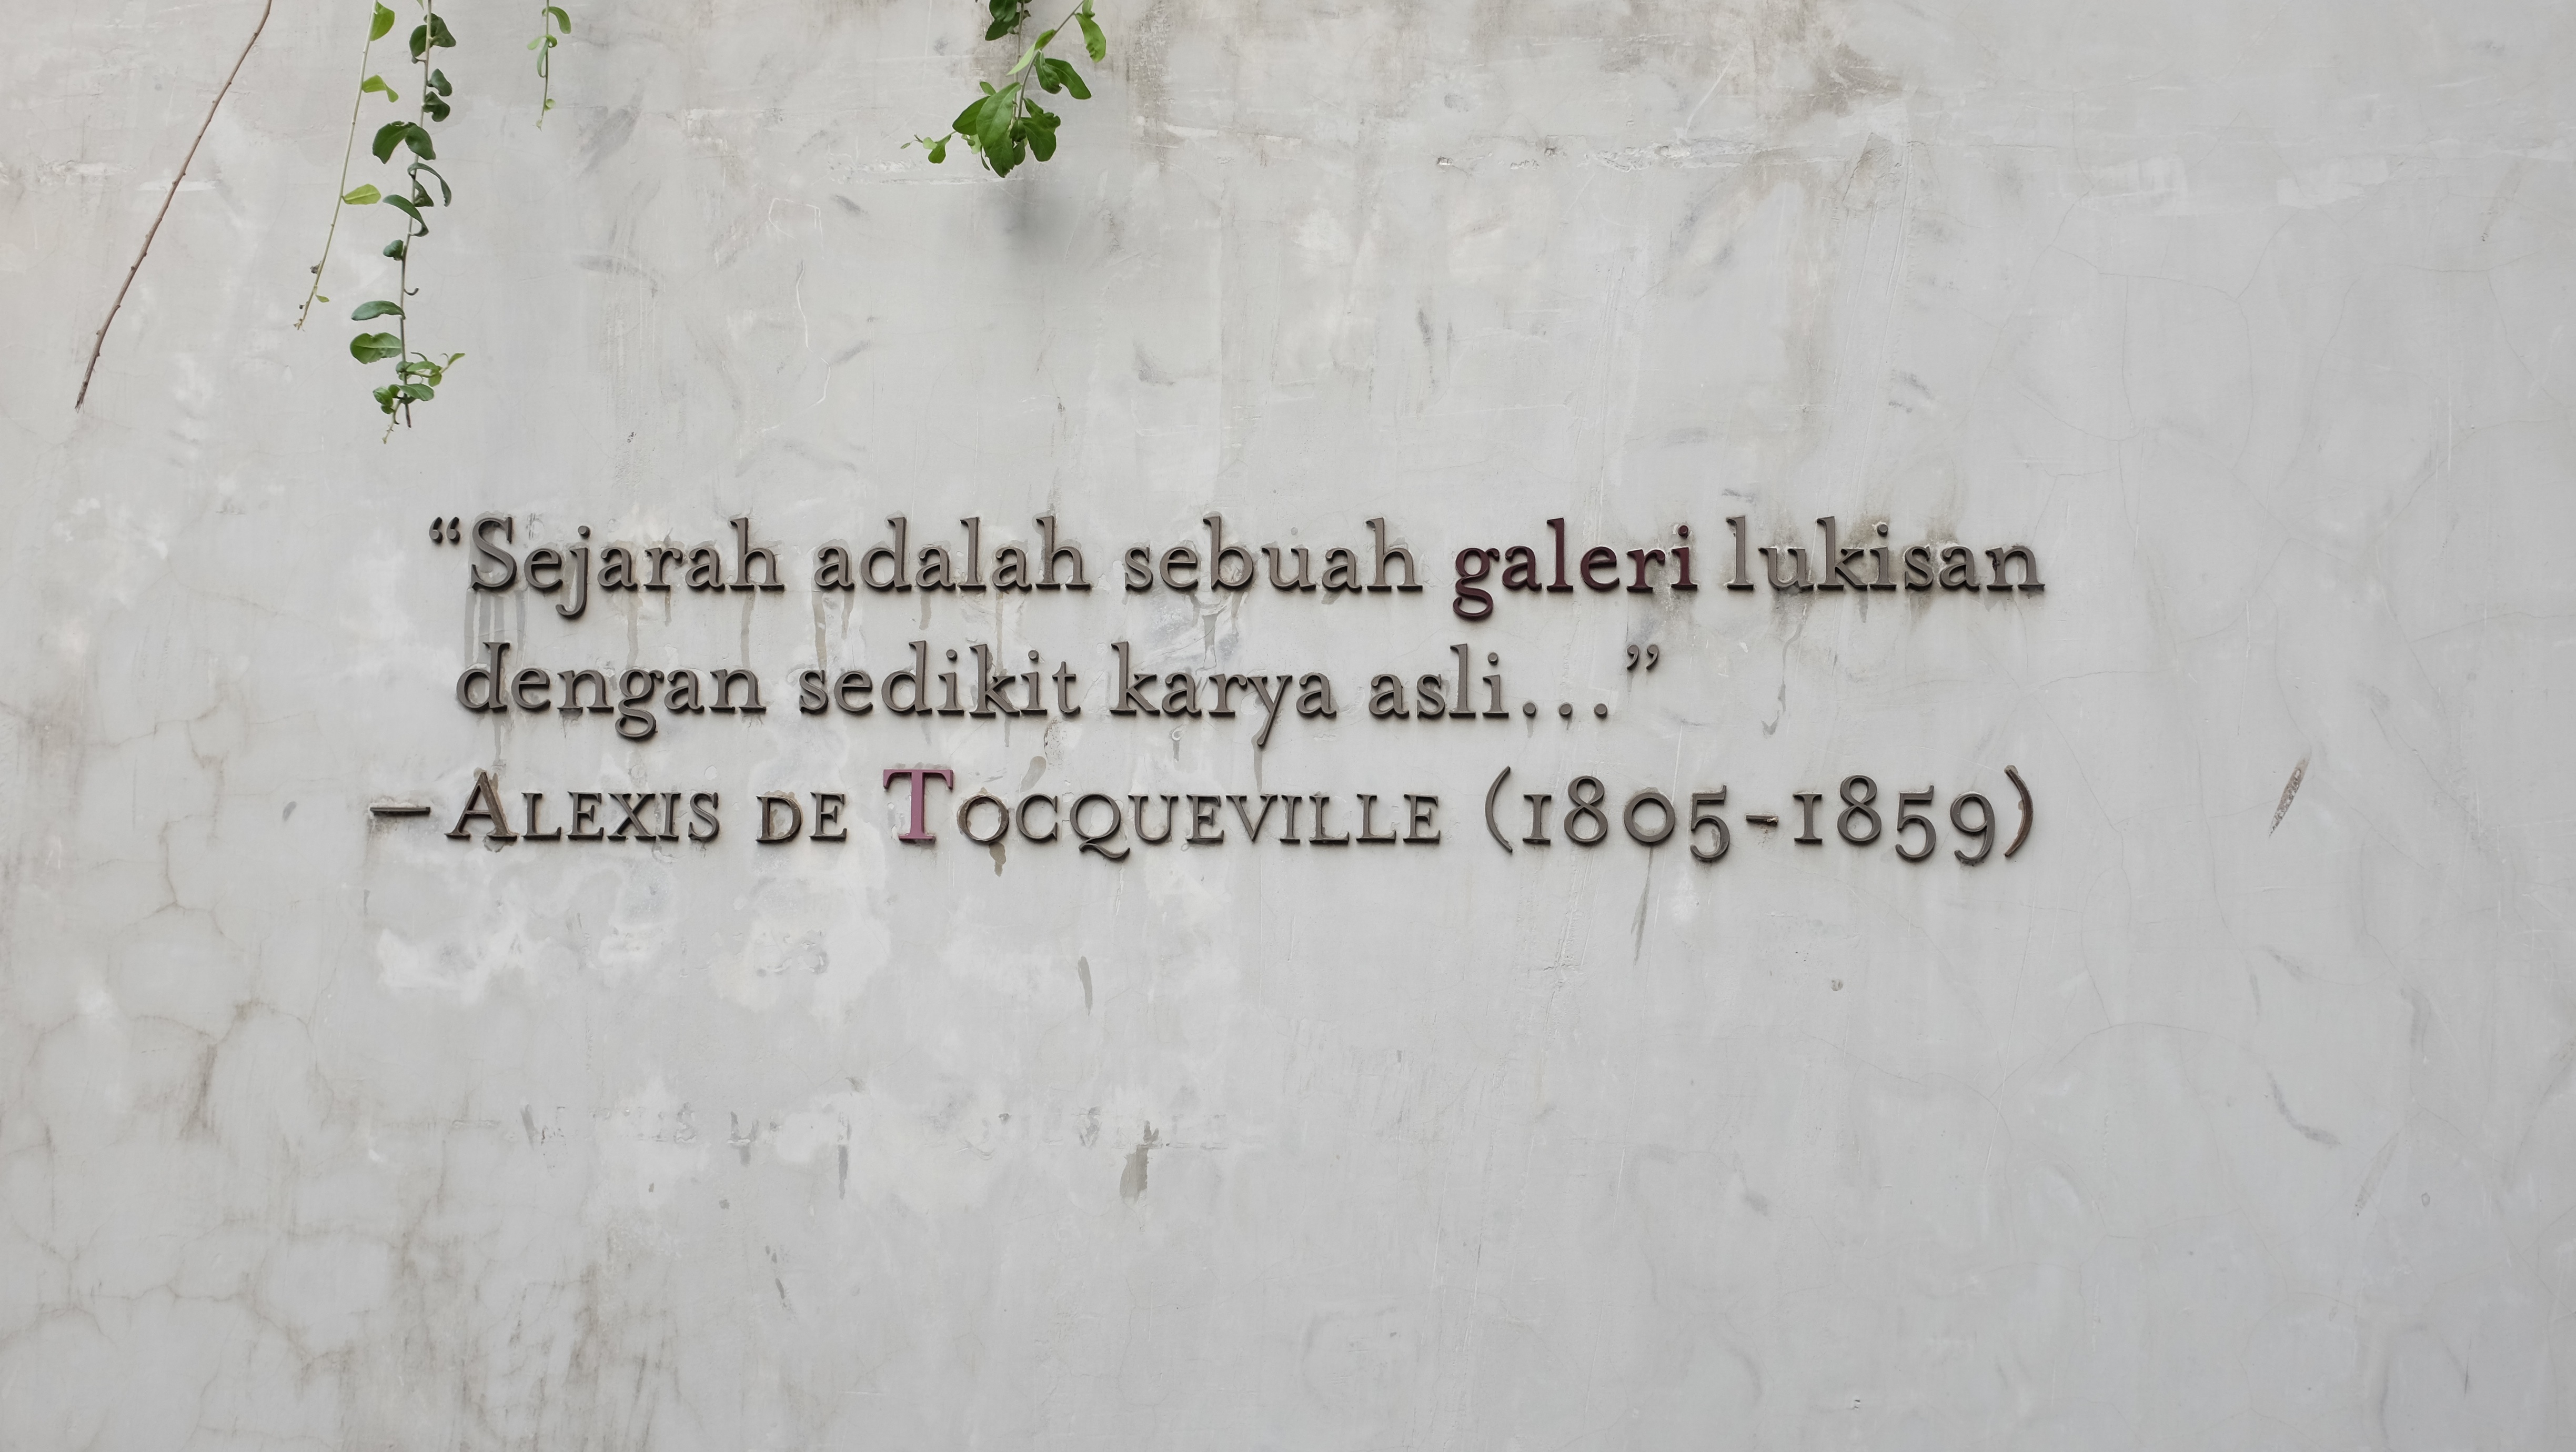
writing, wall, brand, font, drawing, text, handwriting, calligraphy, document